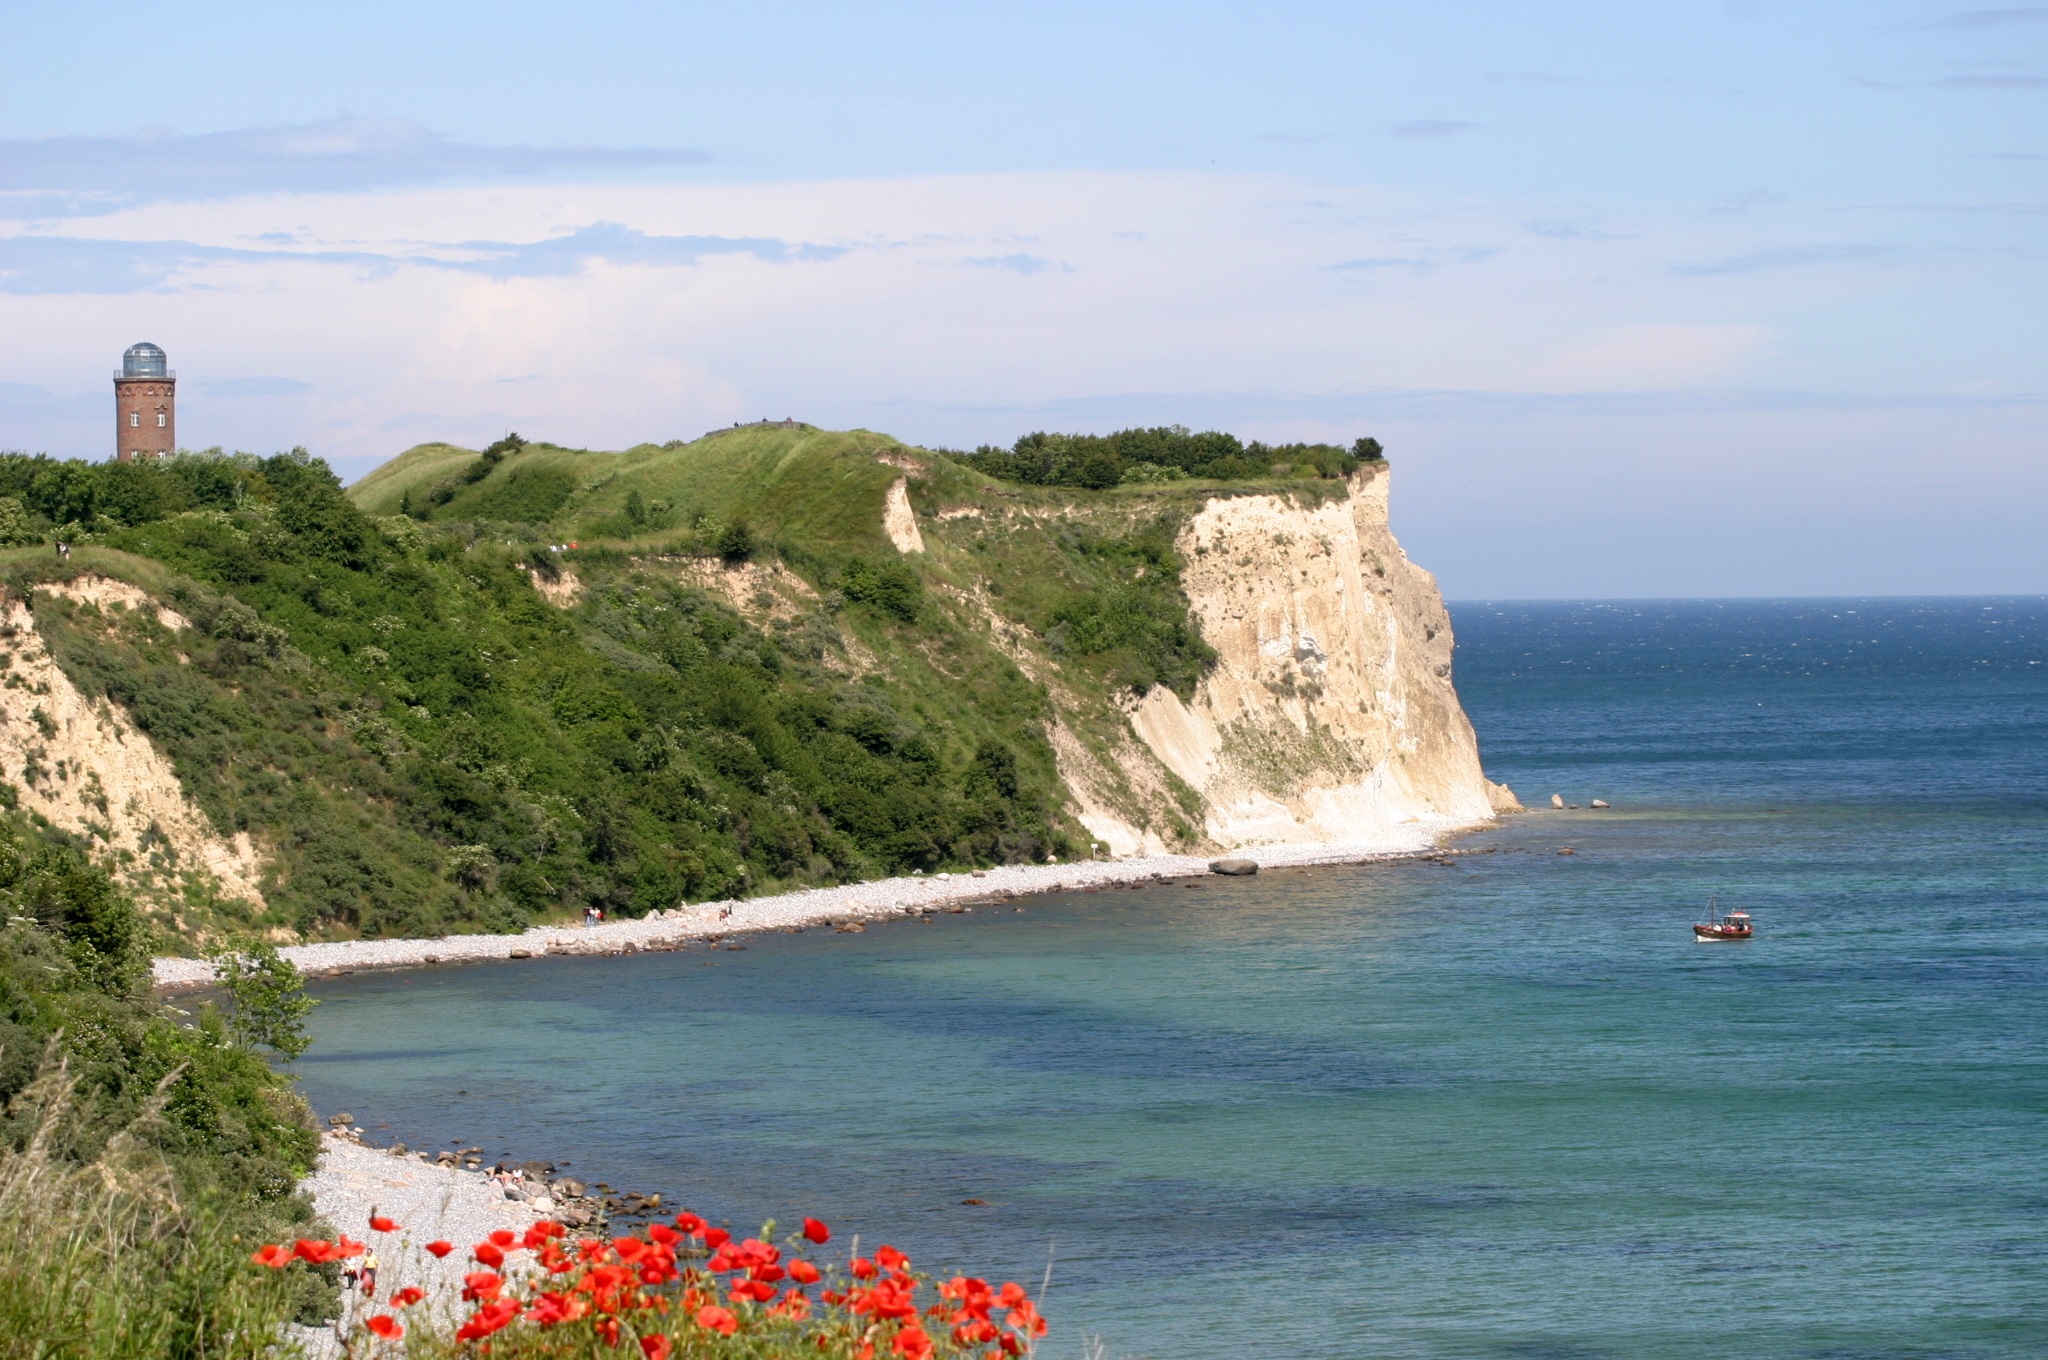
beach, sea, coast, water, rock, ocean, sky, shore, wave, vacation, cliff, cove, tower, bay, island, terrain, body of water, poppy, poppies, cape, baltic sea, white cliffs, r gen island